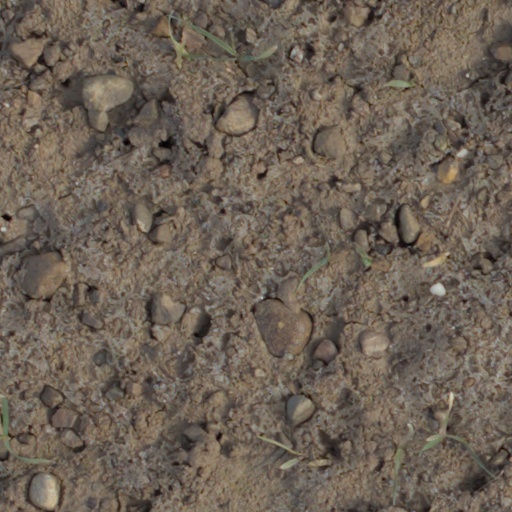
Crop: wheat